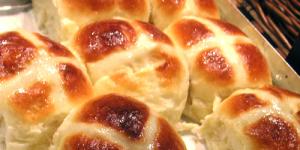
bollos suizos caseros